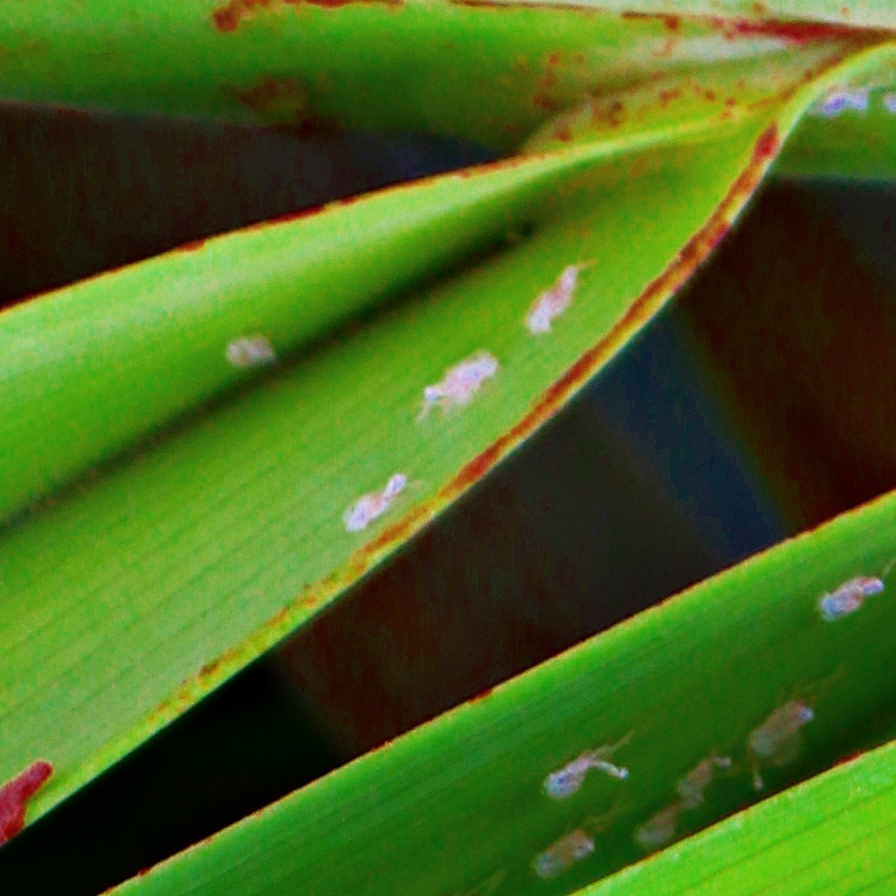
Label: Dubas